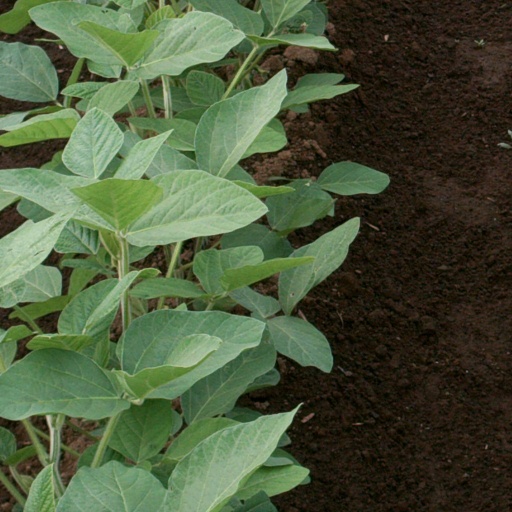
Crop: soybean